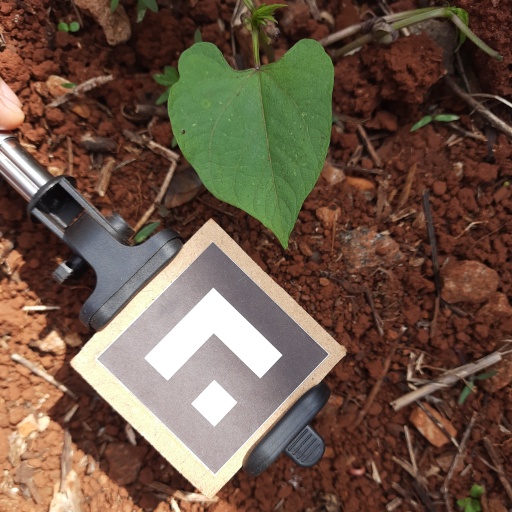
Observations: flat surface, eating holes in the center, under shade